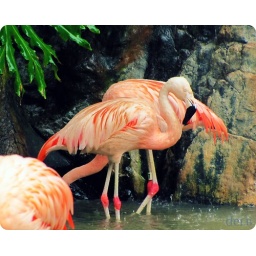
it was funny to see these birds standing in the water =]